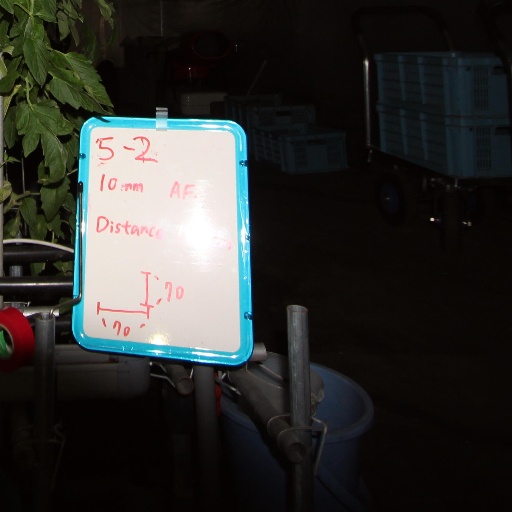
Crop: tomato